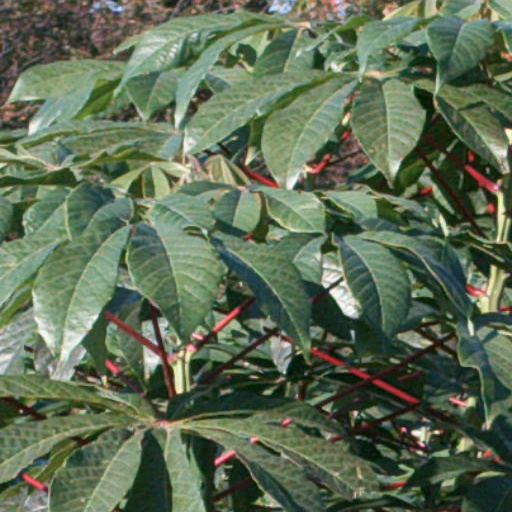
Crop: cassava